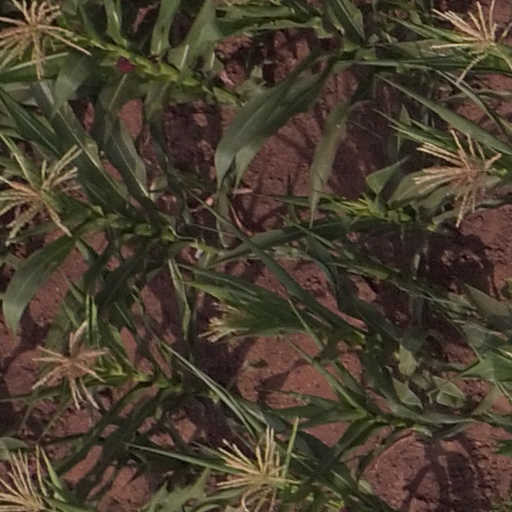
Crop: maize; corn